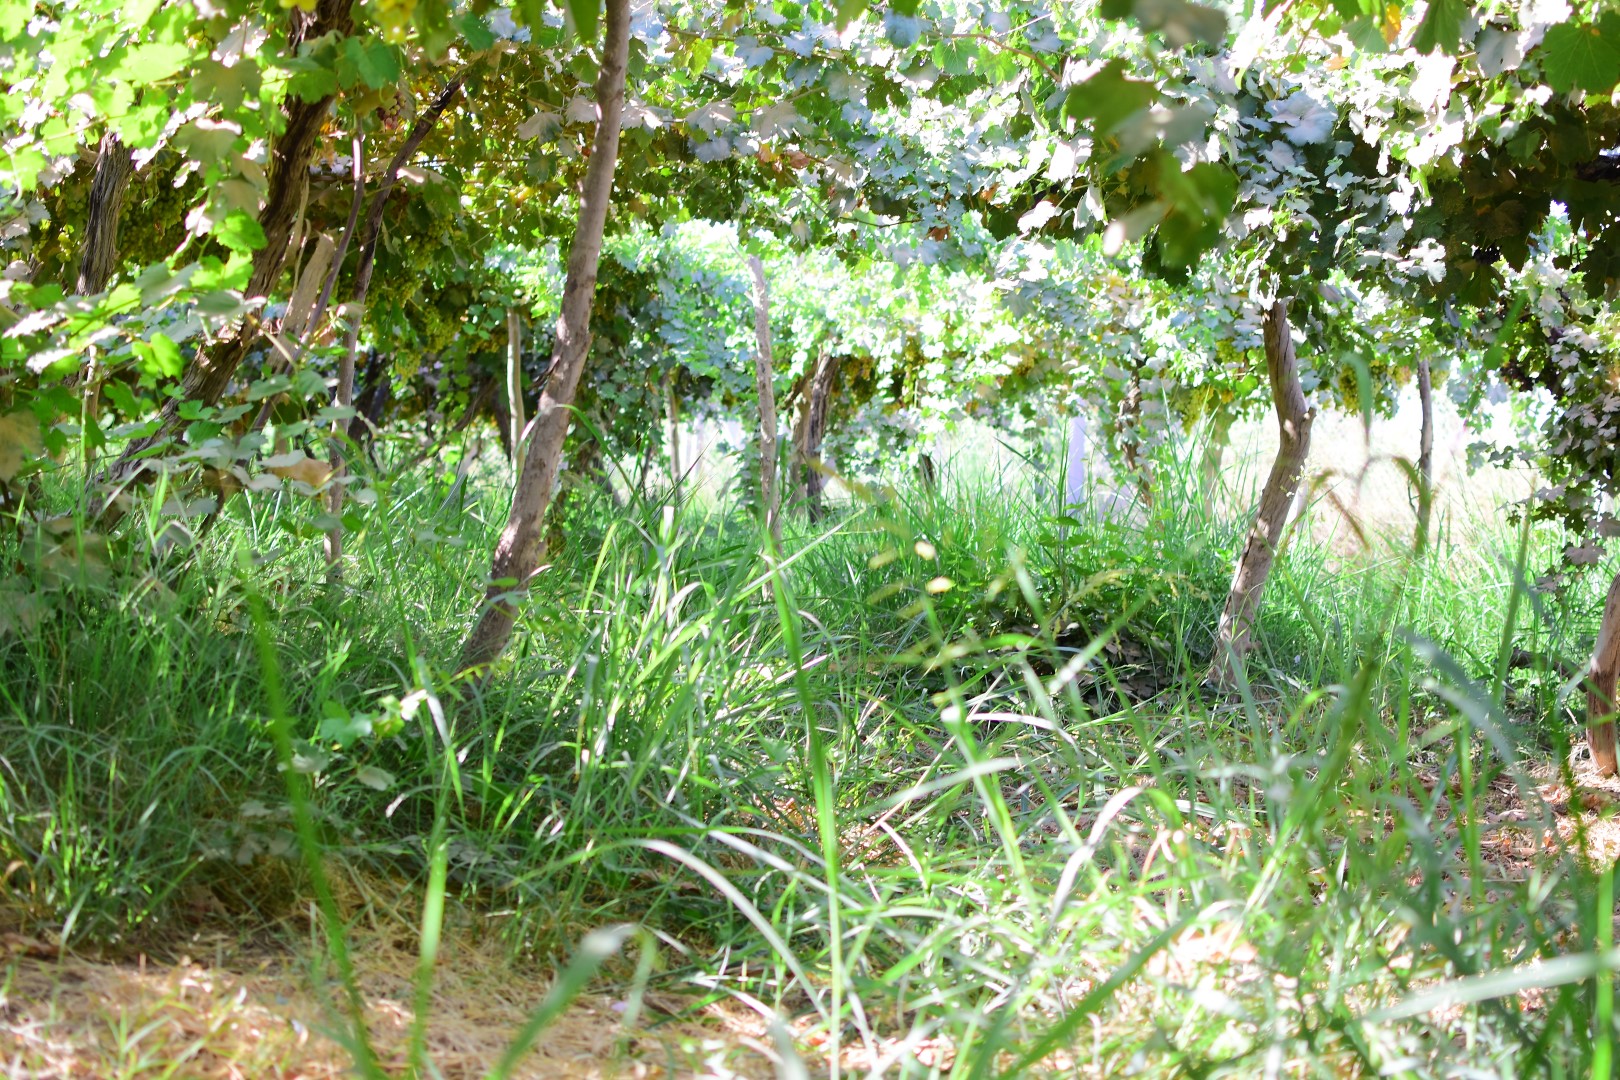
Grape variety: Deas Al-Annz